The Right to Be Happy

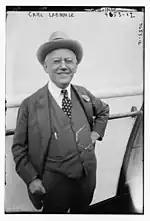
Carl Laemmle in 1918

Scrooge is startled by the sound of footsteps and clanking chains. Suddenly, he sees the spirit of his former business partner, Jacob Marley. Marley scolds Scrooge for his uncompassionate behavior, then informs him that three Christmas spirits (Past, Present, and Yet to Come) will visit him over the following three nights.